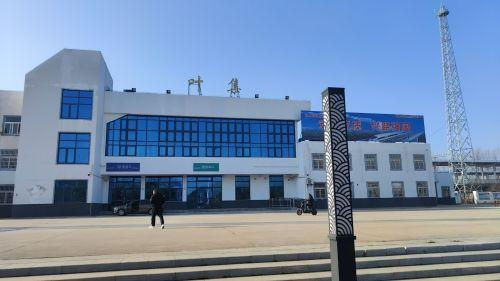
地标名称：叶集站
所在城市：六安市·叶集区